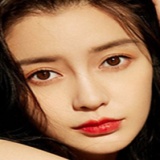
diễn viên Lý Phi Nhi